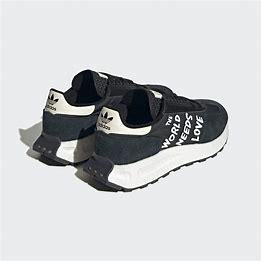
Brand: Adidas
Model: Retropy E5